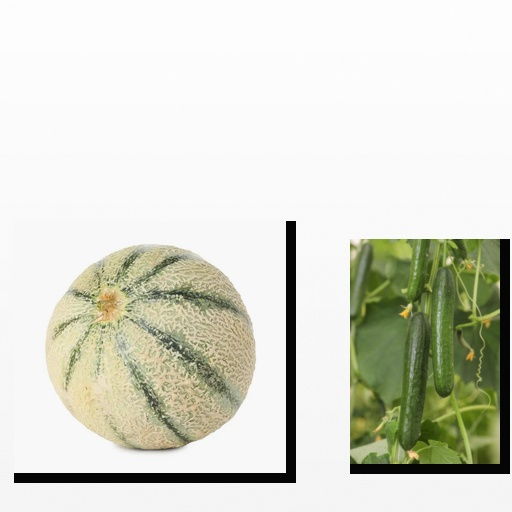
Food items: cucumber, cantaloupe